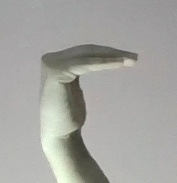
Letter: haa